Wiltshire Regiment

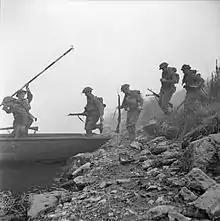
Men of the 4th Battalion, Wiltshire Regiment climb into an assault boat to cross the Seine at Vernon, France, 25 August 1944.

The 2nd Battalion, Wiltshire Regiment, began the war as part of the 13th Infantry Brigade, which also included 2nd Cameronians (Scottish Rifles) and 2nd Royal Inniskilling Fusiliers (later 5th Essex Regiment), part of the 5th Infantry Division of the British Expeditionary Force in France. The battalion fought in a series of engagements during the Battle of France in May 1940, most notably at the Battle of Arras. After being evacuated at Dunkirk, the 2nd Wiltshires participated in Operation Ironclad, the capture of Vichy-held Madagascar, known as the Battle of Madagascar. On 19 May the Battalion re-embarked on the Franconia to sail to India to rejoin the 5th Division and were stationed in Bombay and Ahmednagar until August. The Wiltshires, as well as the rest of the brigade, were then sent to the Middle East. As part of 13th Infantry Brigade, the Wiltshires spent the end of 1942 until early part of 1943 operating in Iraq, Persia, Syria and Palestine, under Middle East Command. Later, the brigade participated in Operation Husky, the invasion of Sicily, and the follow-on invasion of the Italian mainland in September 1943. During the Italian Campaign, the 2nd Wiltshires would win battle honours for its actions, taking part in the Moro River Campaign and later crossing the Garigliano river in January 1944. From March until late May, the battalion fought in the Battle of Anzio, enduring terrible conditions and fighting in trench warfare, similar to that on Western Front nearly 30 years before. They later fought in the breakout from the Anzio beachhead, Operation Diadem and the subsequent capture of Rome. On 3 June 1944 Sergeant Maurice Albert Windham Rogers was posthumously awarded the Victoria Cross, the first and only to be awarded to the regiment during the Second World War. Eventually the battalion, as well as the rest of the brigade and the 5th Division would be withdrawn from the Italian Campaign and sent to Palestine, where they would remain for the rest of the year, training and absorbing replacements, mainly from anti-aircraft gunners retrained as infantrymen. However, the 5th Division instead joined the British Second Army, at the time fighting on the , to participate in the final drive into Germany in April 1945. They took part in the Elbe River crossing as well as the encirclement of Army Group B. When hostilities ended on 8 May 1945, they were at Lübeck on the Baltic Sea. The Battalion moved to Einbeck on 1 July and settled down to occupation duties. As the official history reads, ""So ended a journey of over 25,000 miles through nearly six years of war.""